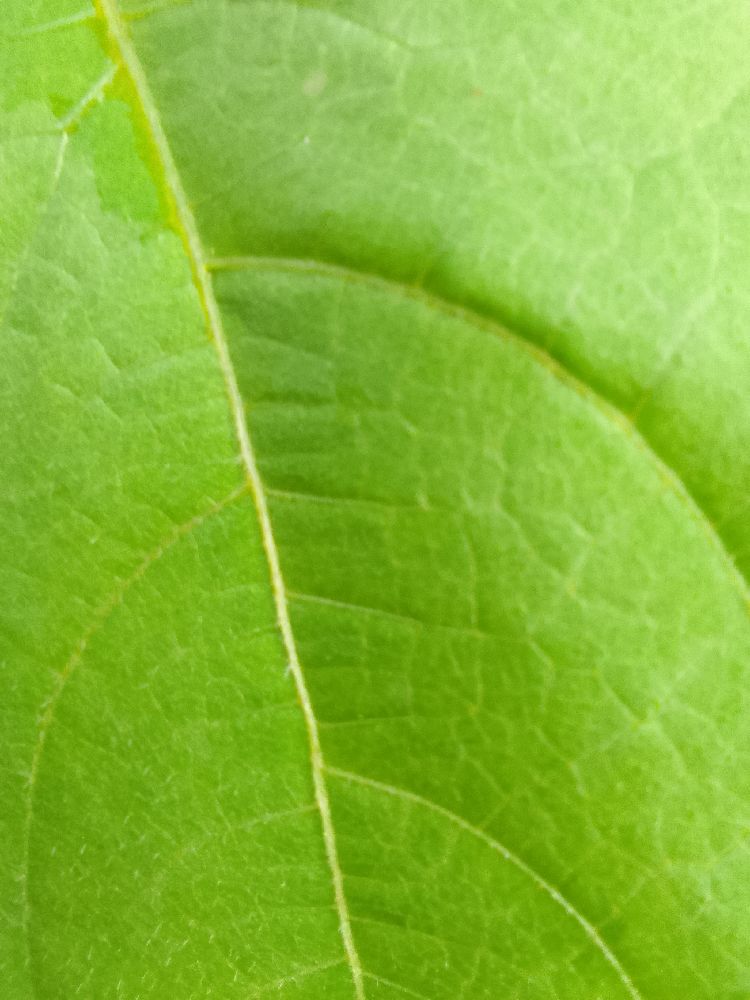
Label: healthy